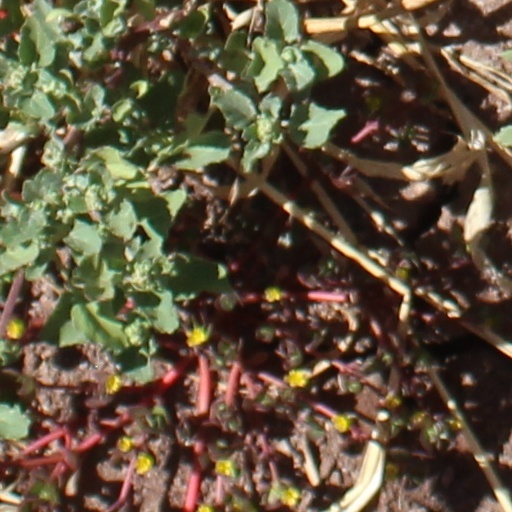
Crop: wheat